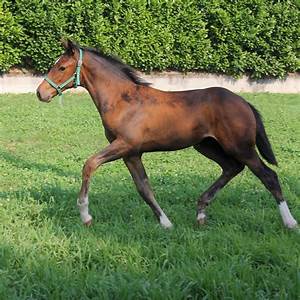
Label: cavallo